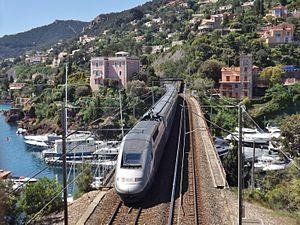
Vue d'un TGV Duplex arrivant de Nice et Cannes passant sur le viaduc de la Rague, entre Mandelieu-la-Napoule et Théoule-sur-Mer, dans les Alpes-Maritimes.
Théoule-sur-Mer est une commune française située à l'extrémité sud du département des Alpes-Maritimes en région Provence-Alpes-Côte d'Azur.